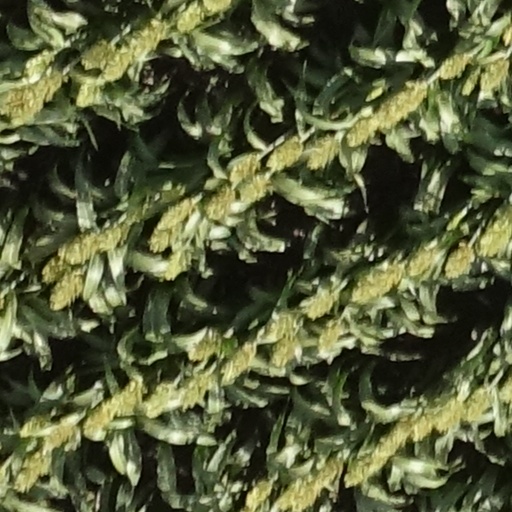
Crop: sorghum